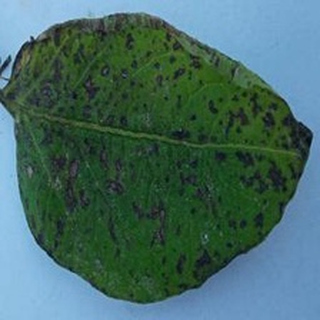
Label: potato_early_blight